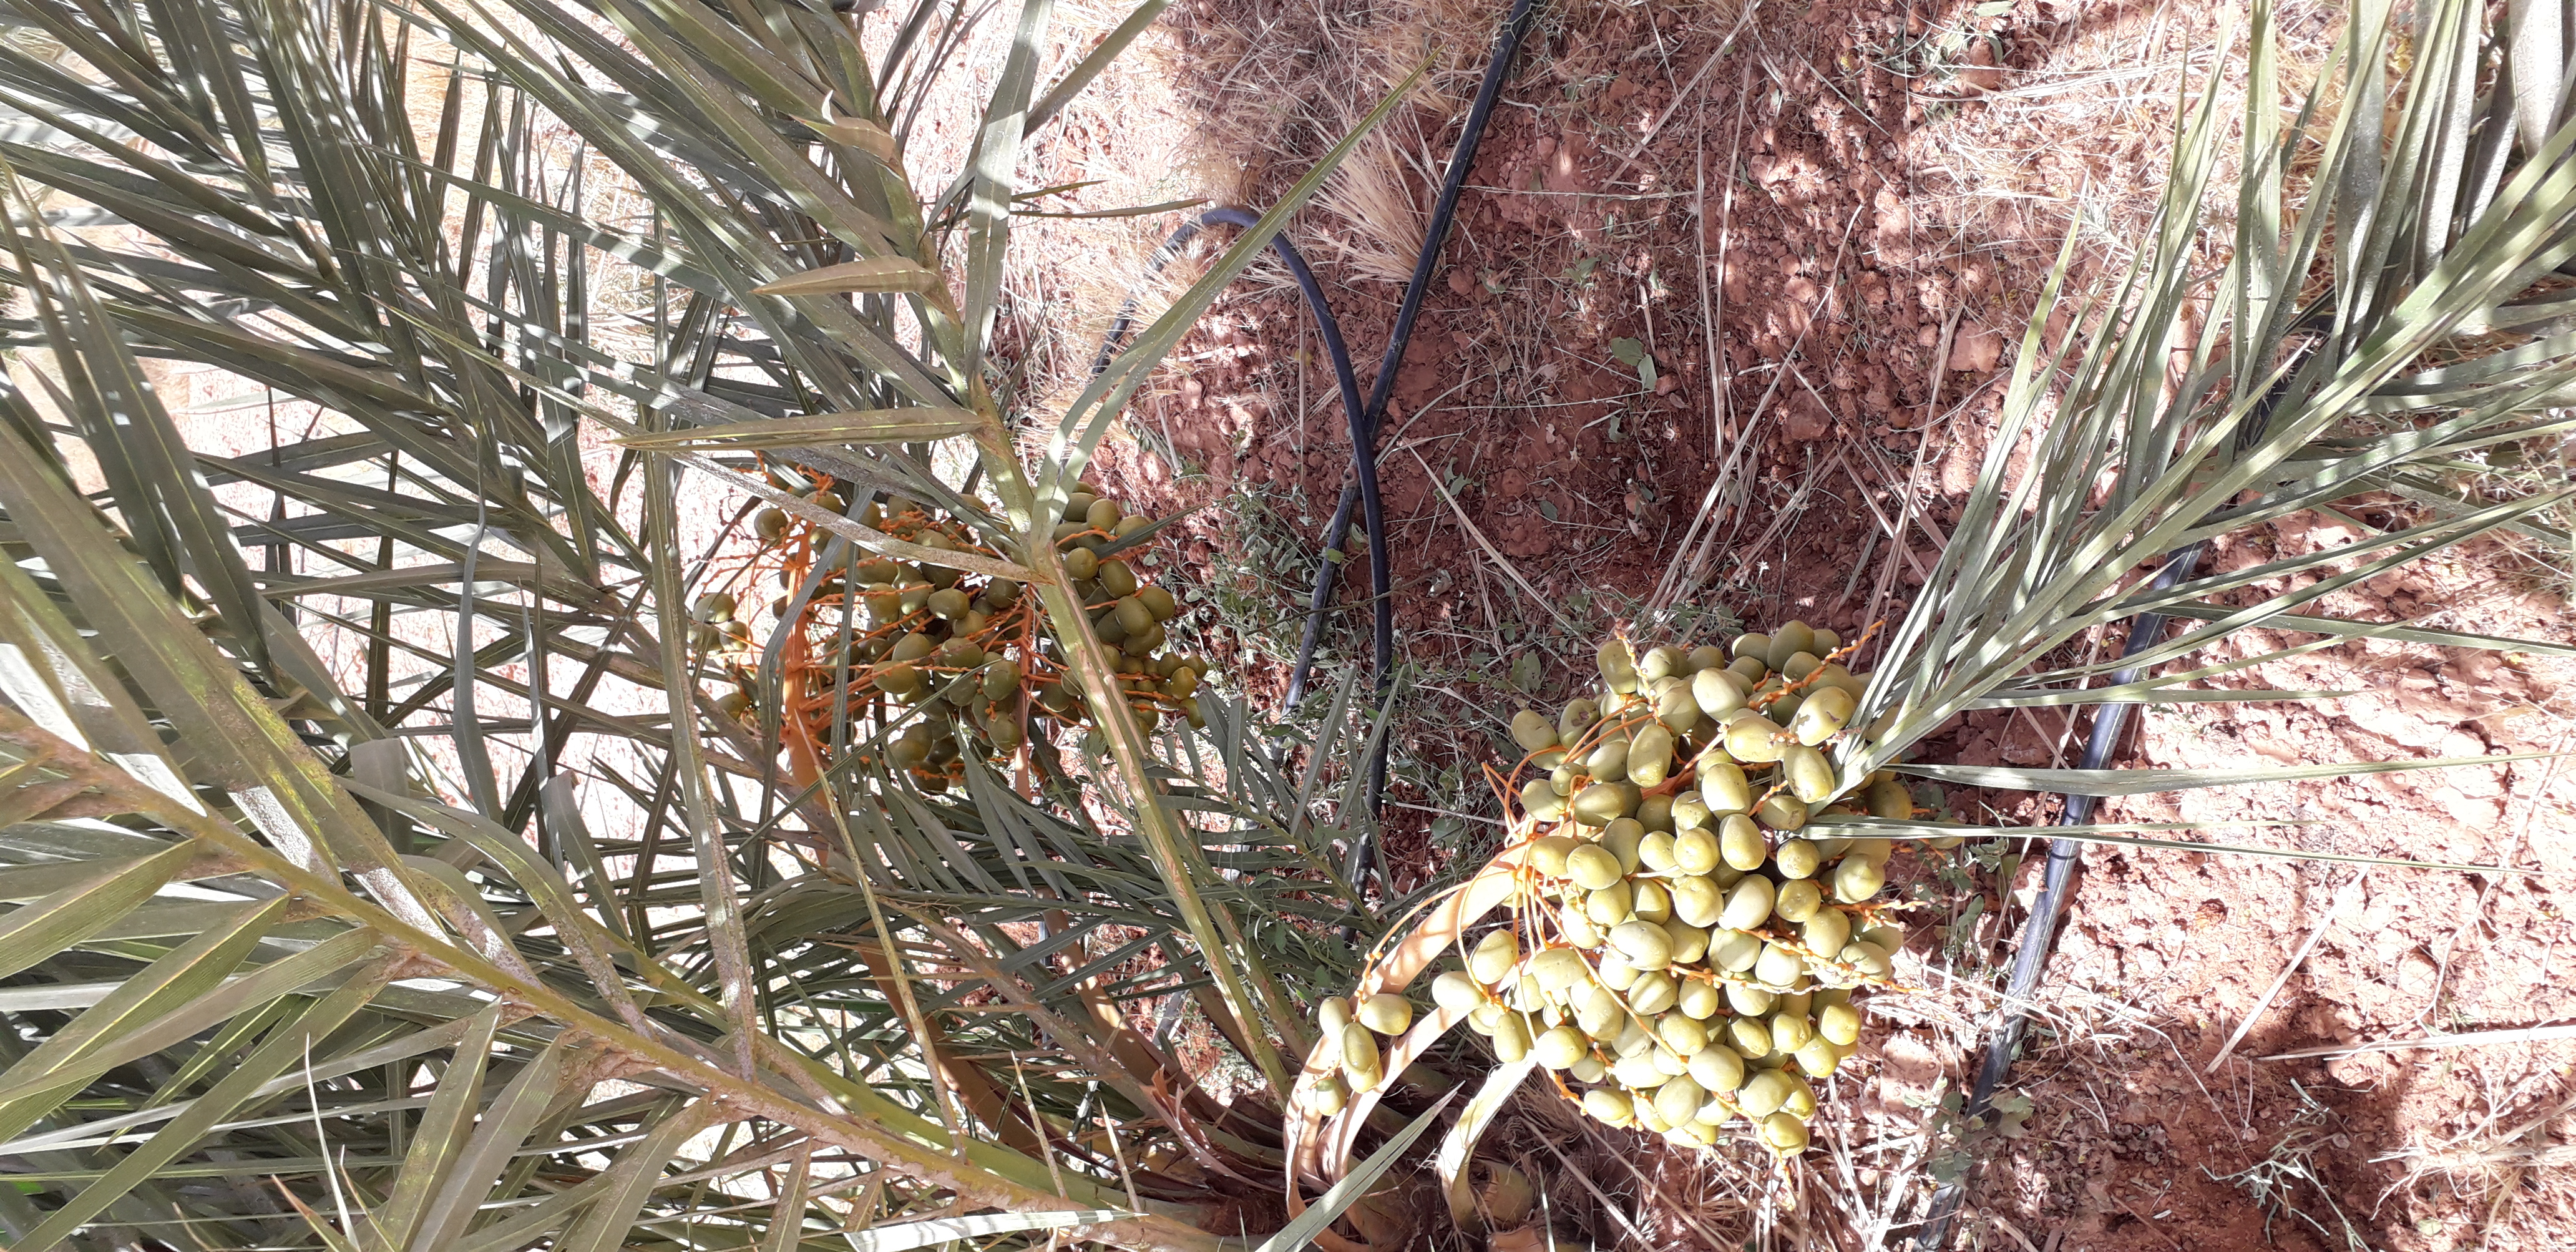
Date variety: Boufagous